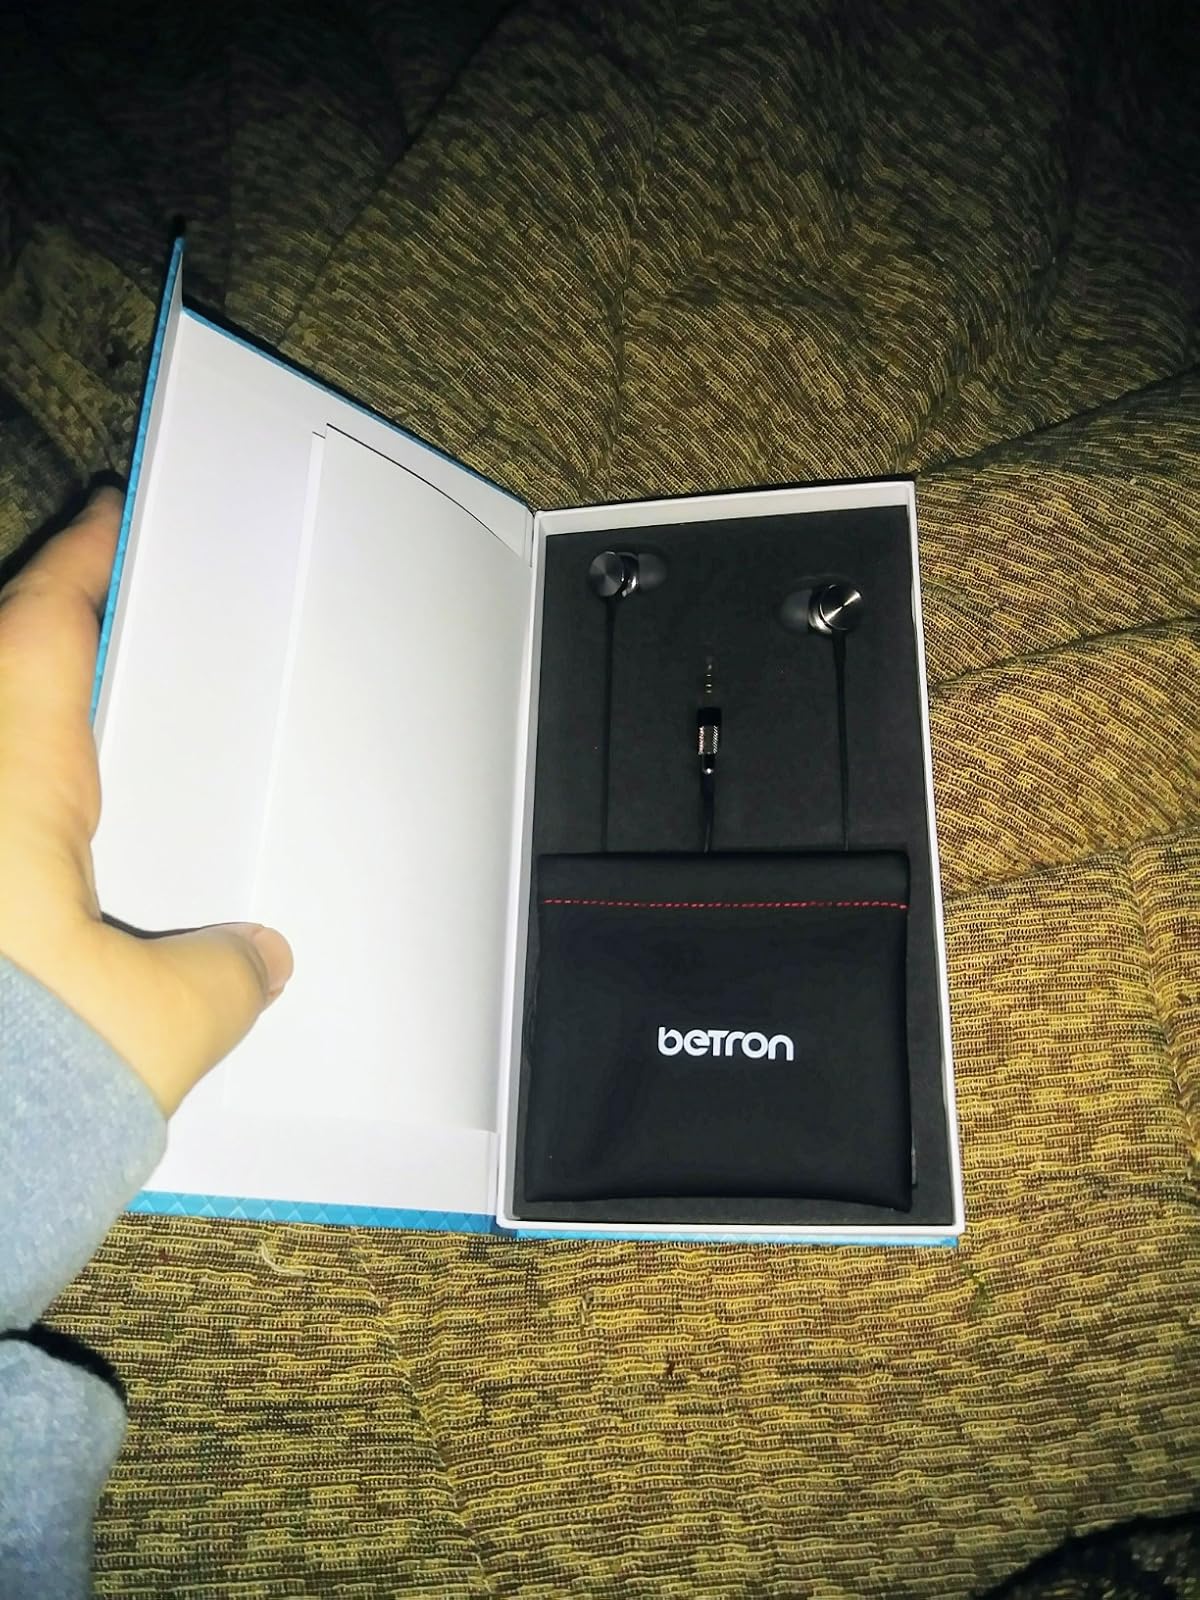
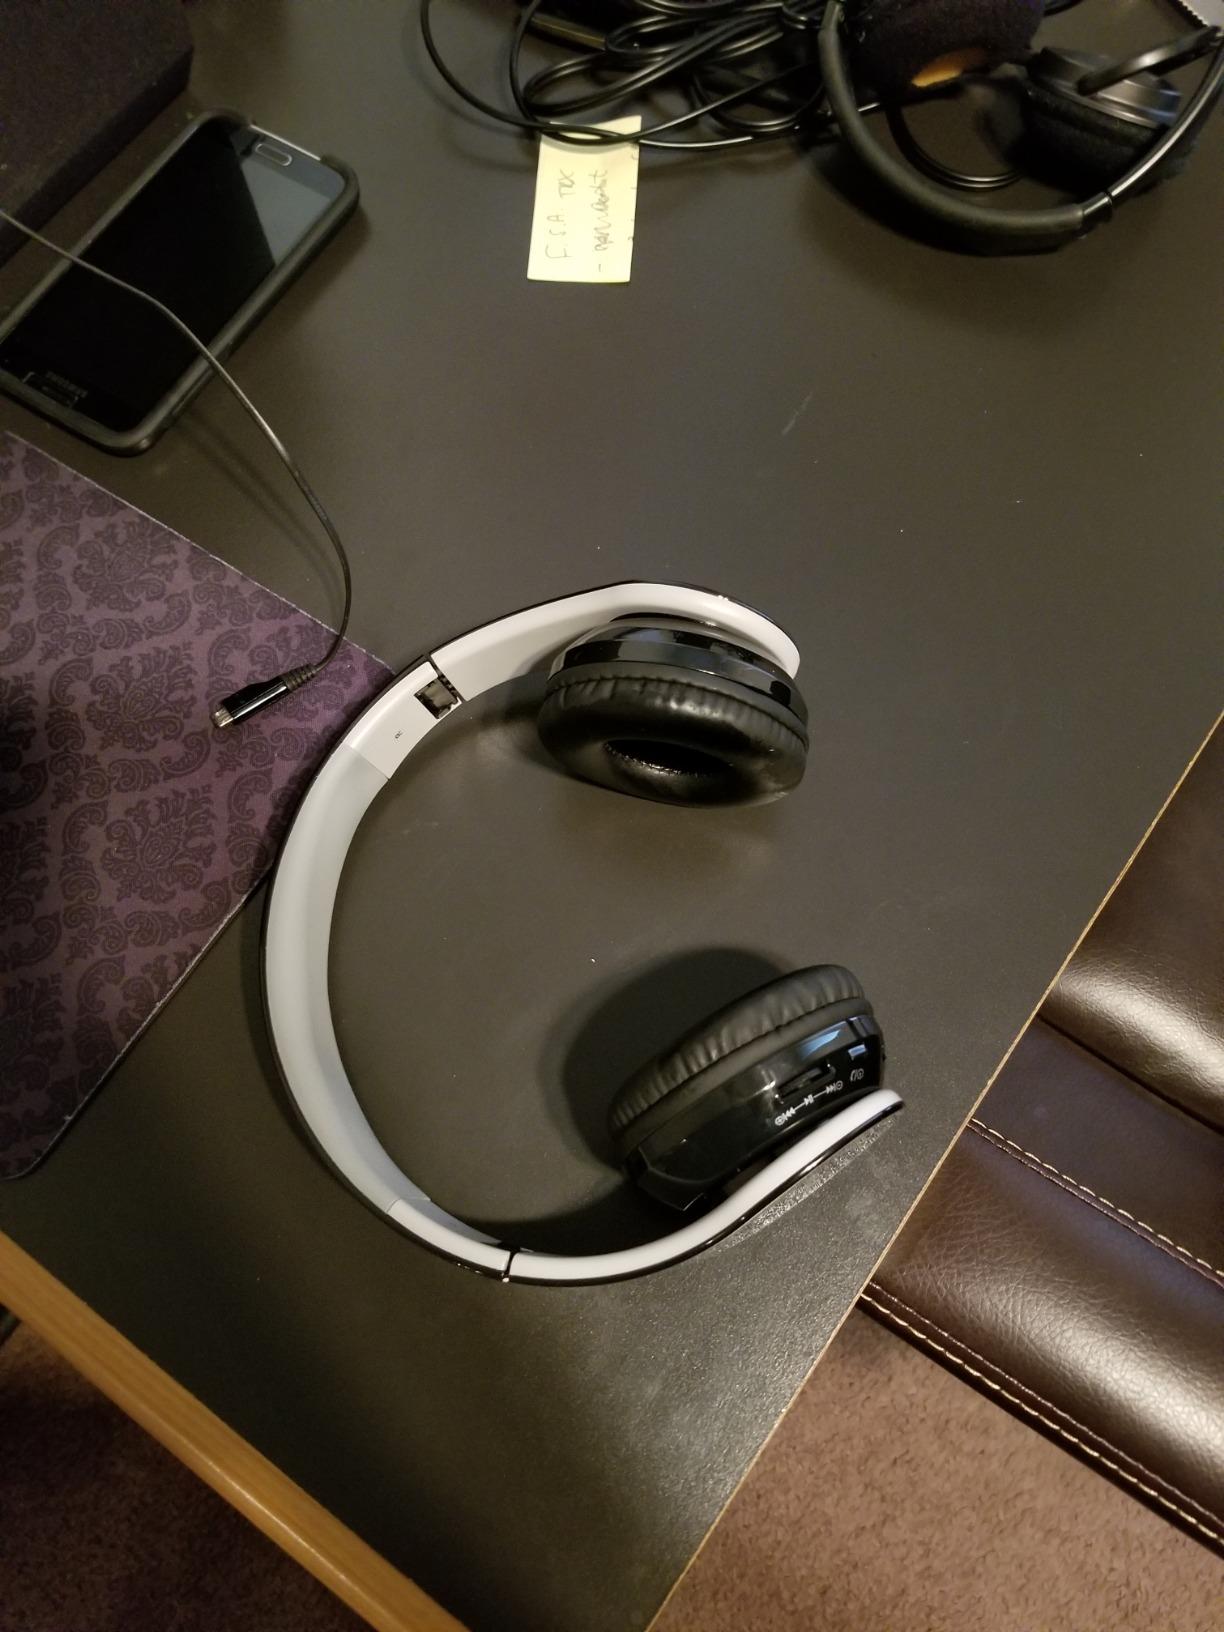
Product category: headphones
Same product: no